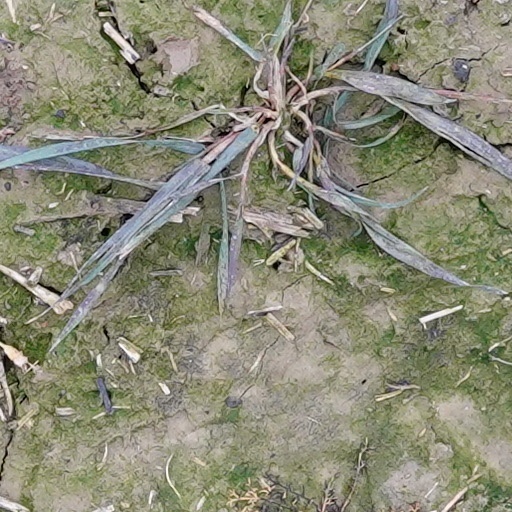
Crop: wheat